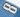
Number: 8